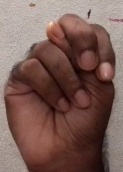
ASL sign: N